Elmer's Products

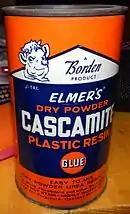
Elmer's Cascamite Glue. "Easy to mix, dry powder urea resin glue, for wood, fiberboard, and other porous materials" had to be mixed with water.

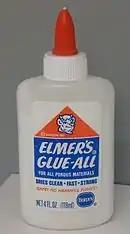
Elmer's Glue-All was introduced in 1947; packaging .

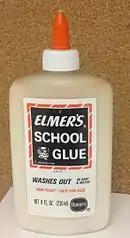
Elmer's School Glue was introduced in 1968; packaging .

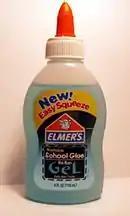
Elmer's washable, no run, School Glue

Elmer's Products, Inc. or simply Elmer's, is an American-based company that has a line of adhesive, craft, home repair, and office supply products. It is best known as the manufacturer of Elmer's Glue-All, a popular PVA-based synthetic glue, in addition to other brands including Krazy Glue, ProBond and CraftBond adhesives, and X-Acto cutting tools.